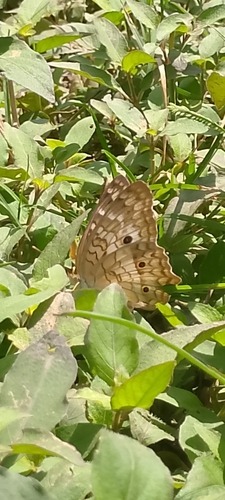
Scientific name: Anartia jatrophae
Common name: White peacock
Family: Nymphalidae
Order: Lepidoptera
Pollinator type: Primary pollinator
Habitat: Gardens, parks, and open areas
Geographic range: Southern United States to Argentina
Conservation status: Least Concern